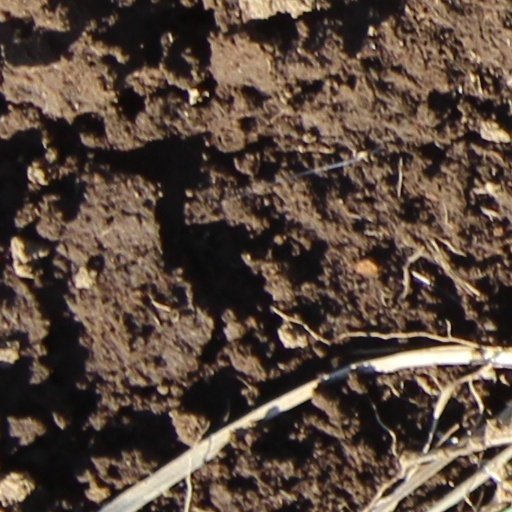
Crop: wheat